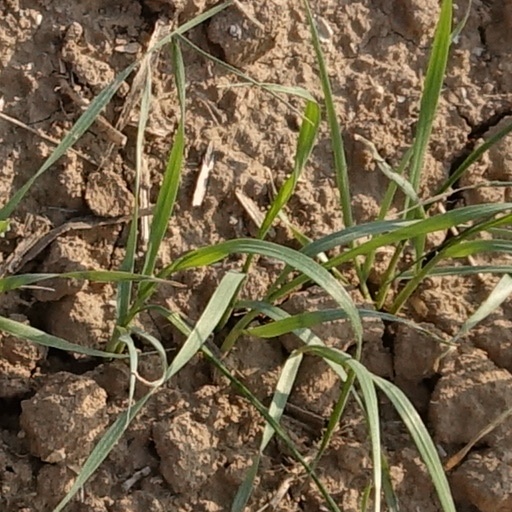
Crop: wheat